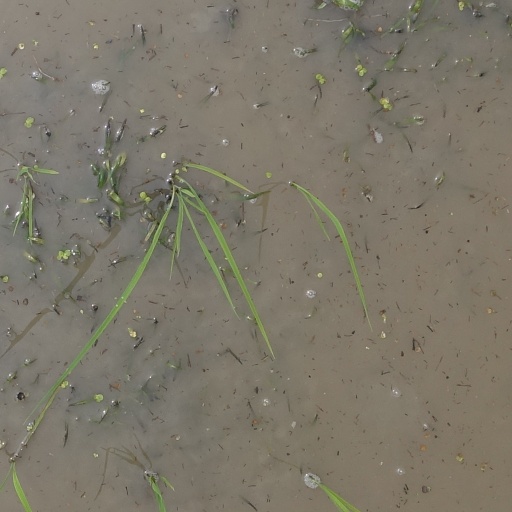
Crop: rice